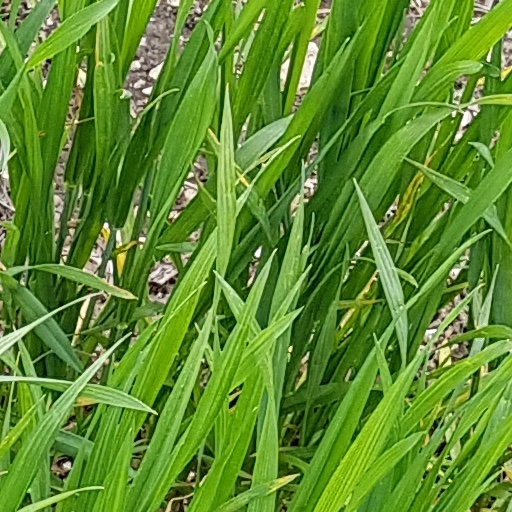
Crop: wheat